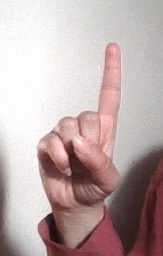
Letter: bb